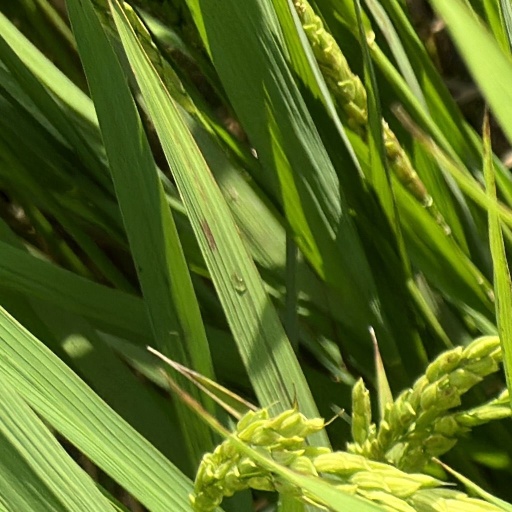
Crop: rice